Reideen

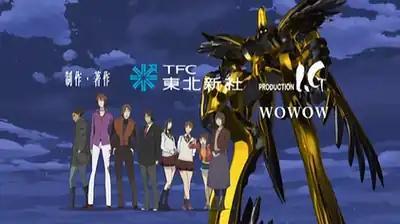
The main characters of "Reideen". From left to right: Terasaki, Hoshikawa, Maedasaki, Saiga Junki, Midorino, Shiori, Saiga Junki's little sister Kuraka and mother.

The giant Reideen appears as a warrior with a hooded head and feather motif. In reality the giant can transform large pieces of itself into other objects to suit his purpose. The following is a list of weapons/equipment wielded by Reideen: